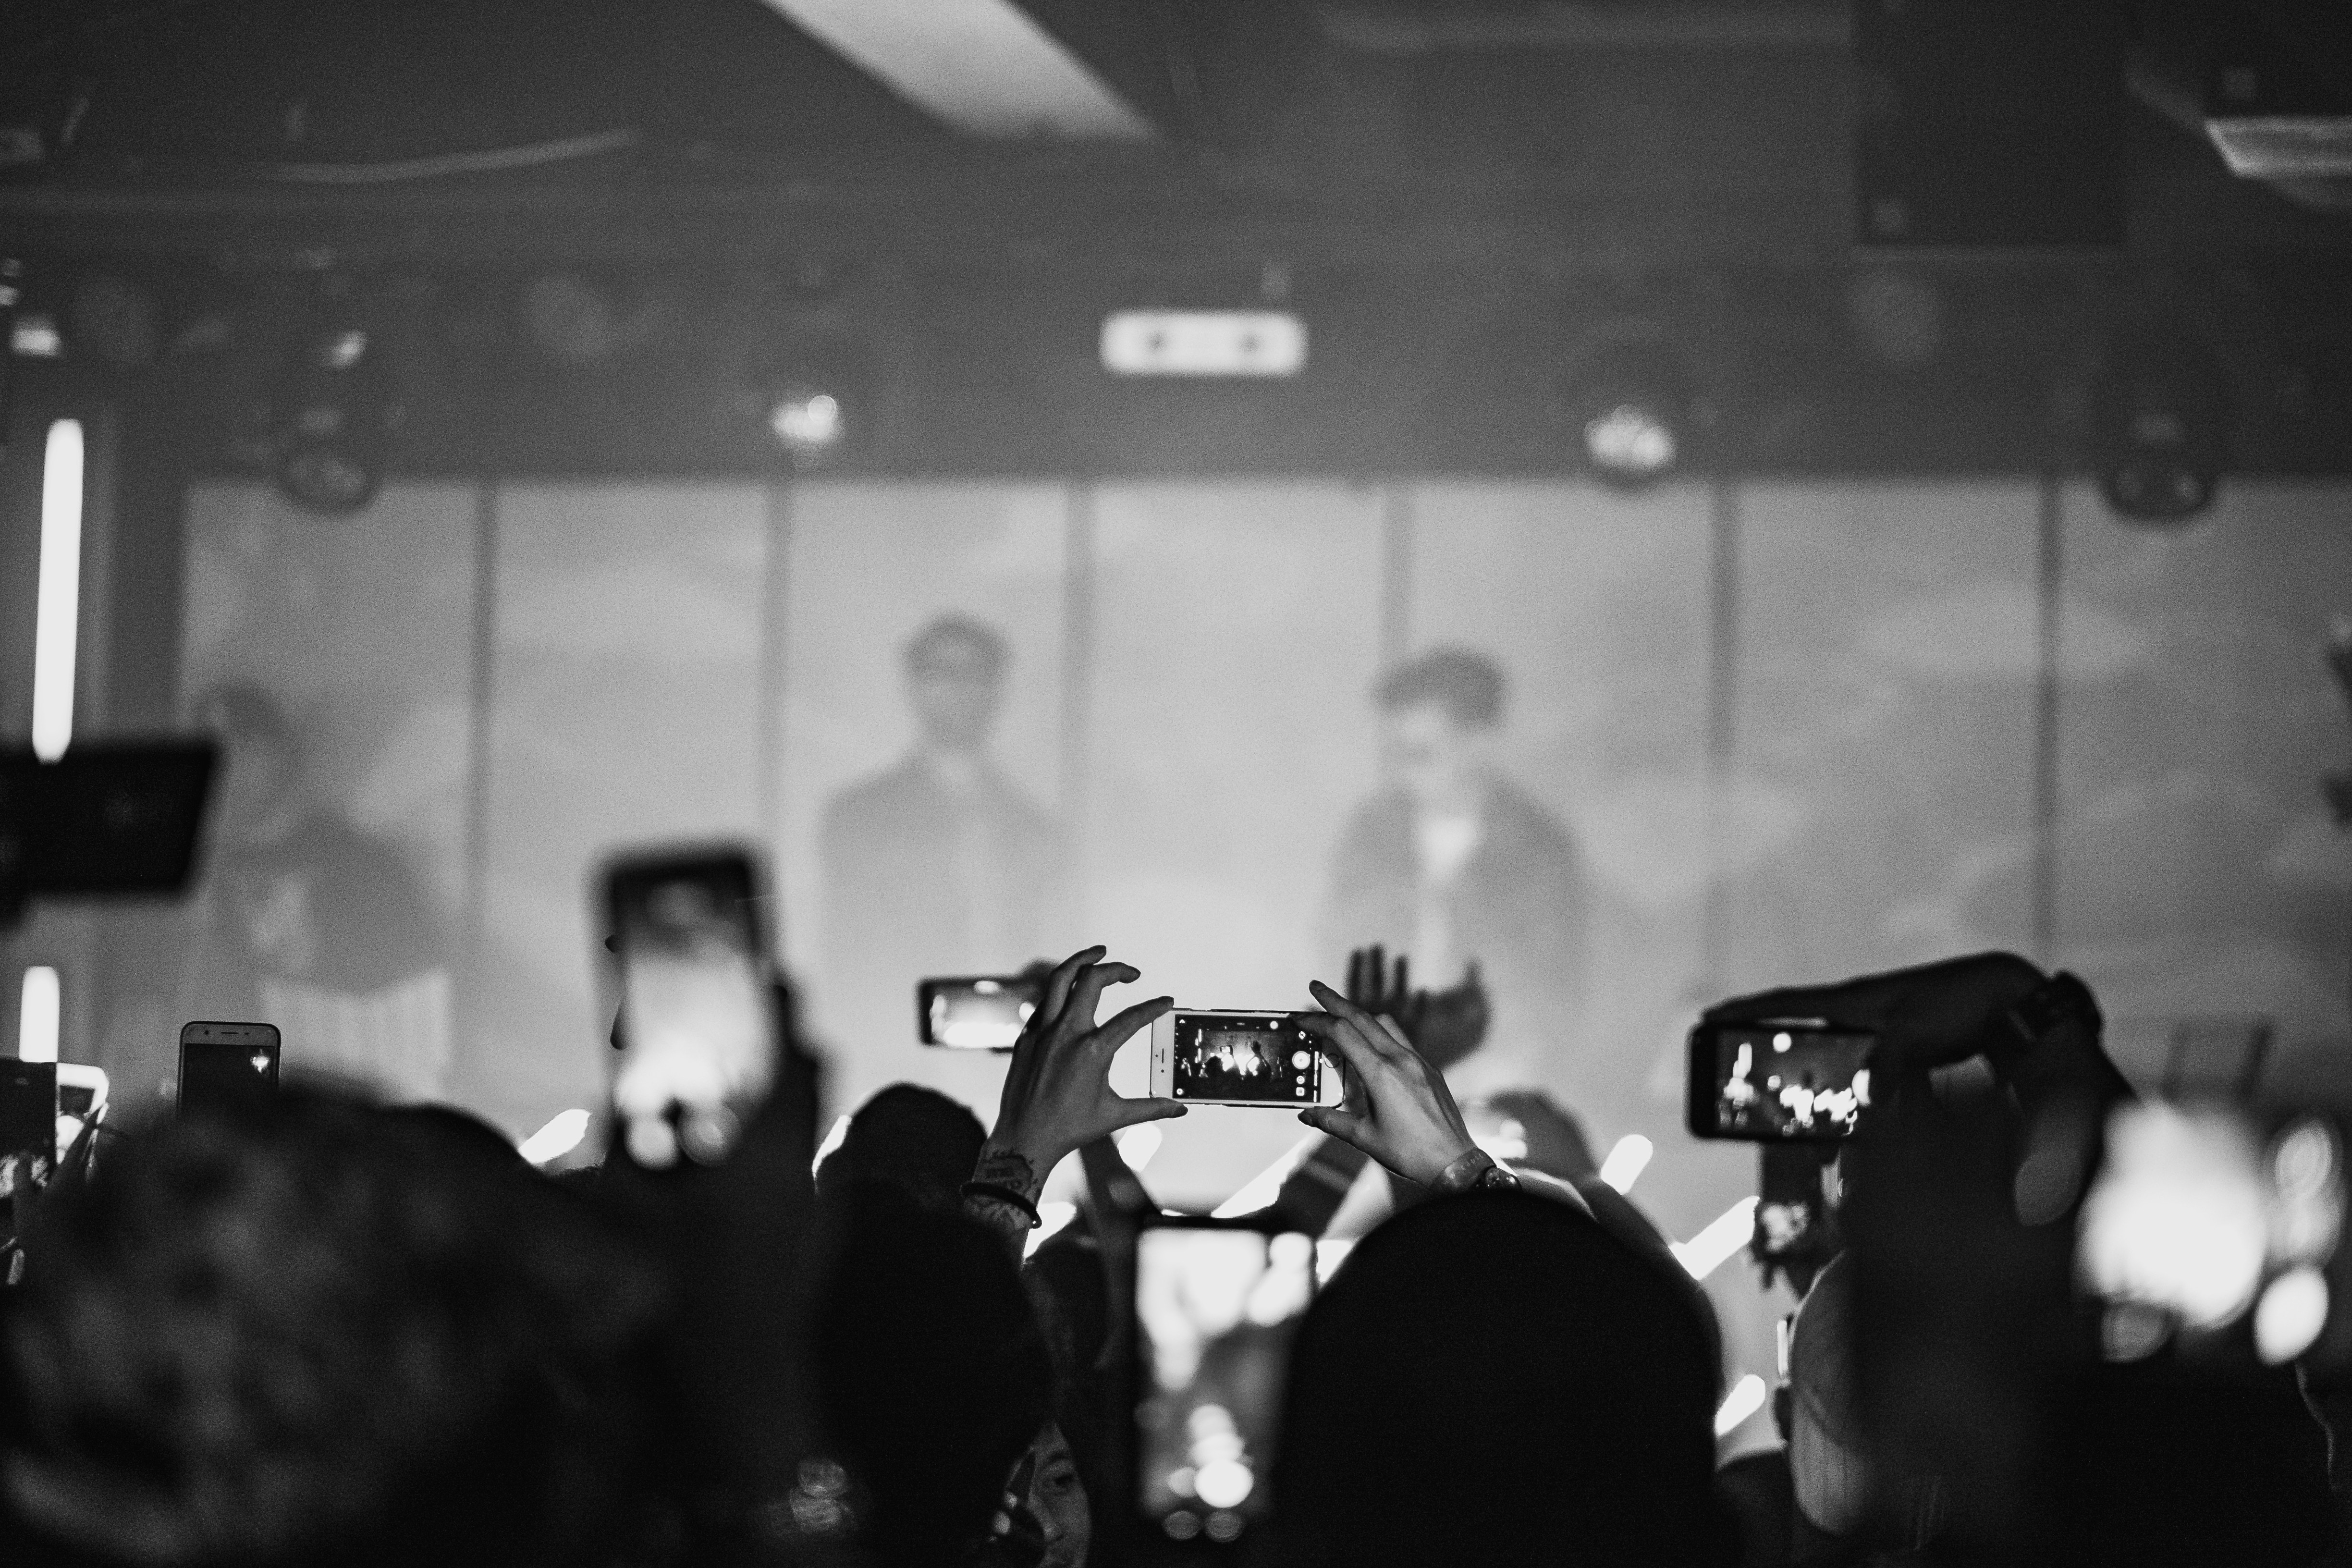
music, light, black and white, people, white, night, photography, crowd, concert, audience, space, darkness, musician, black, monochrome, performance art, stage, fun, performance, bassist, singing, photograph, snapshot, style, event, guitarist, drummer, midnight, entertainment, performing arts, rock concert, monochrome photography, pop music, film noir, social group, musical ensemble, music venue, public event, musical instrument accessory